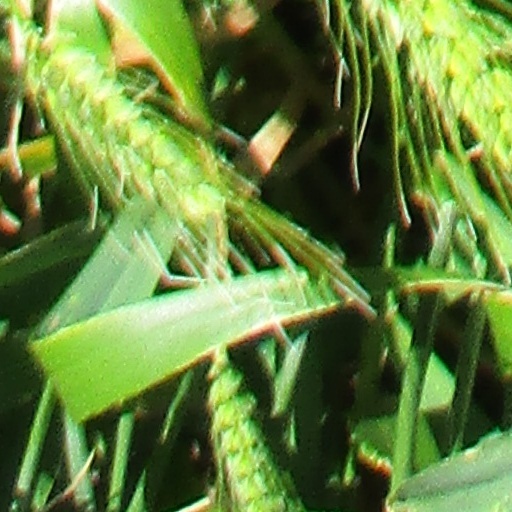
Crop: wheat